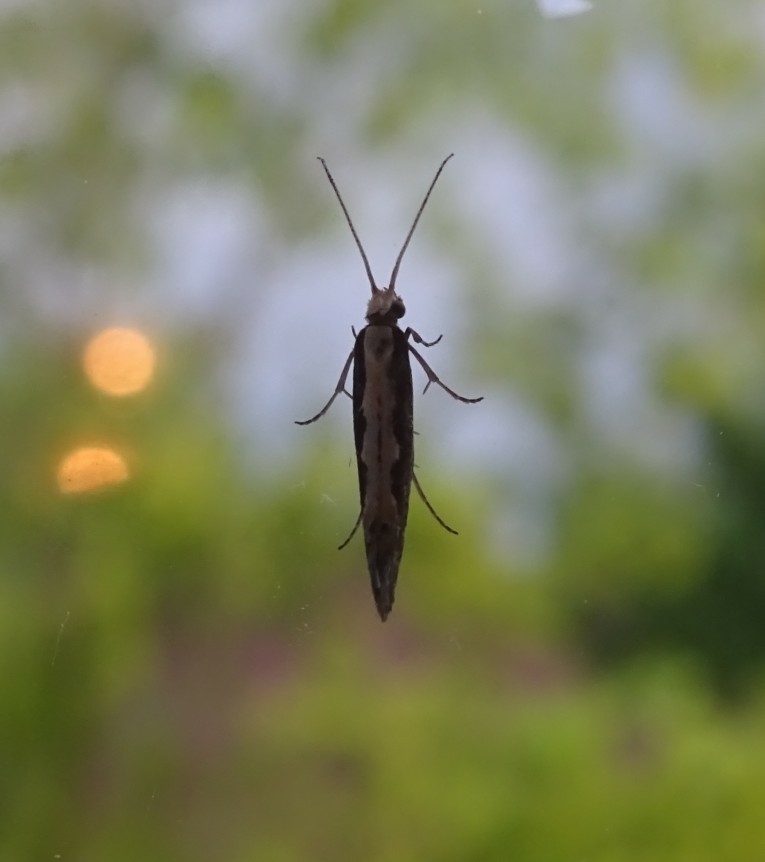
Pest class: diamondback_moth